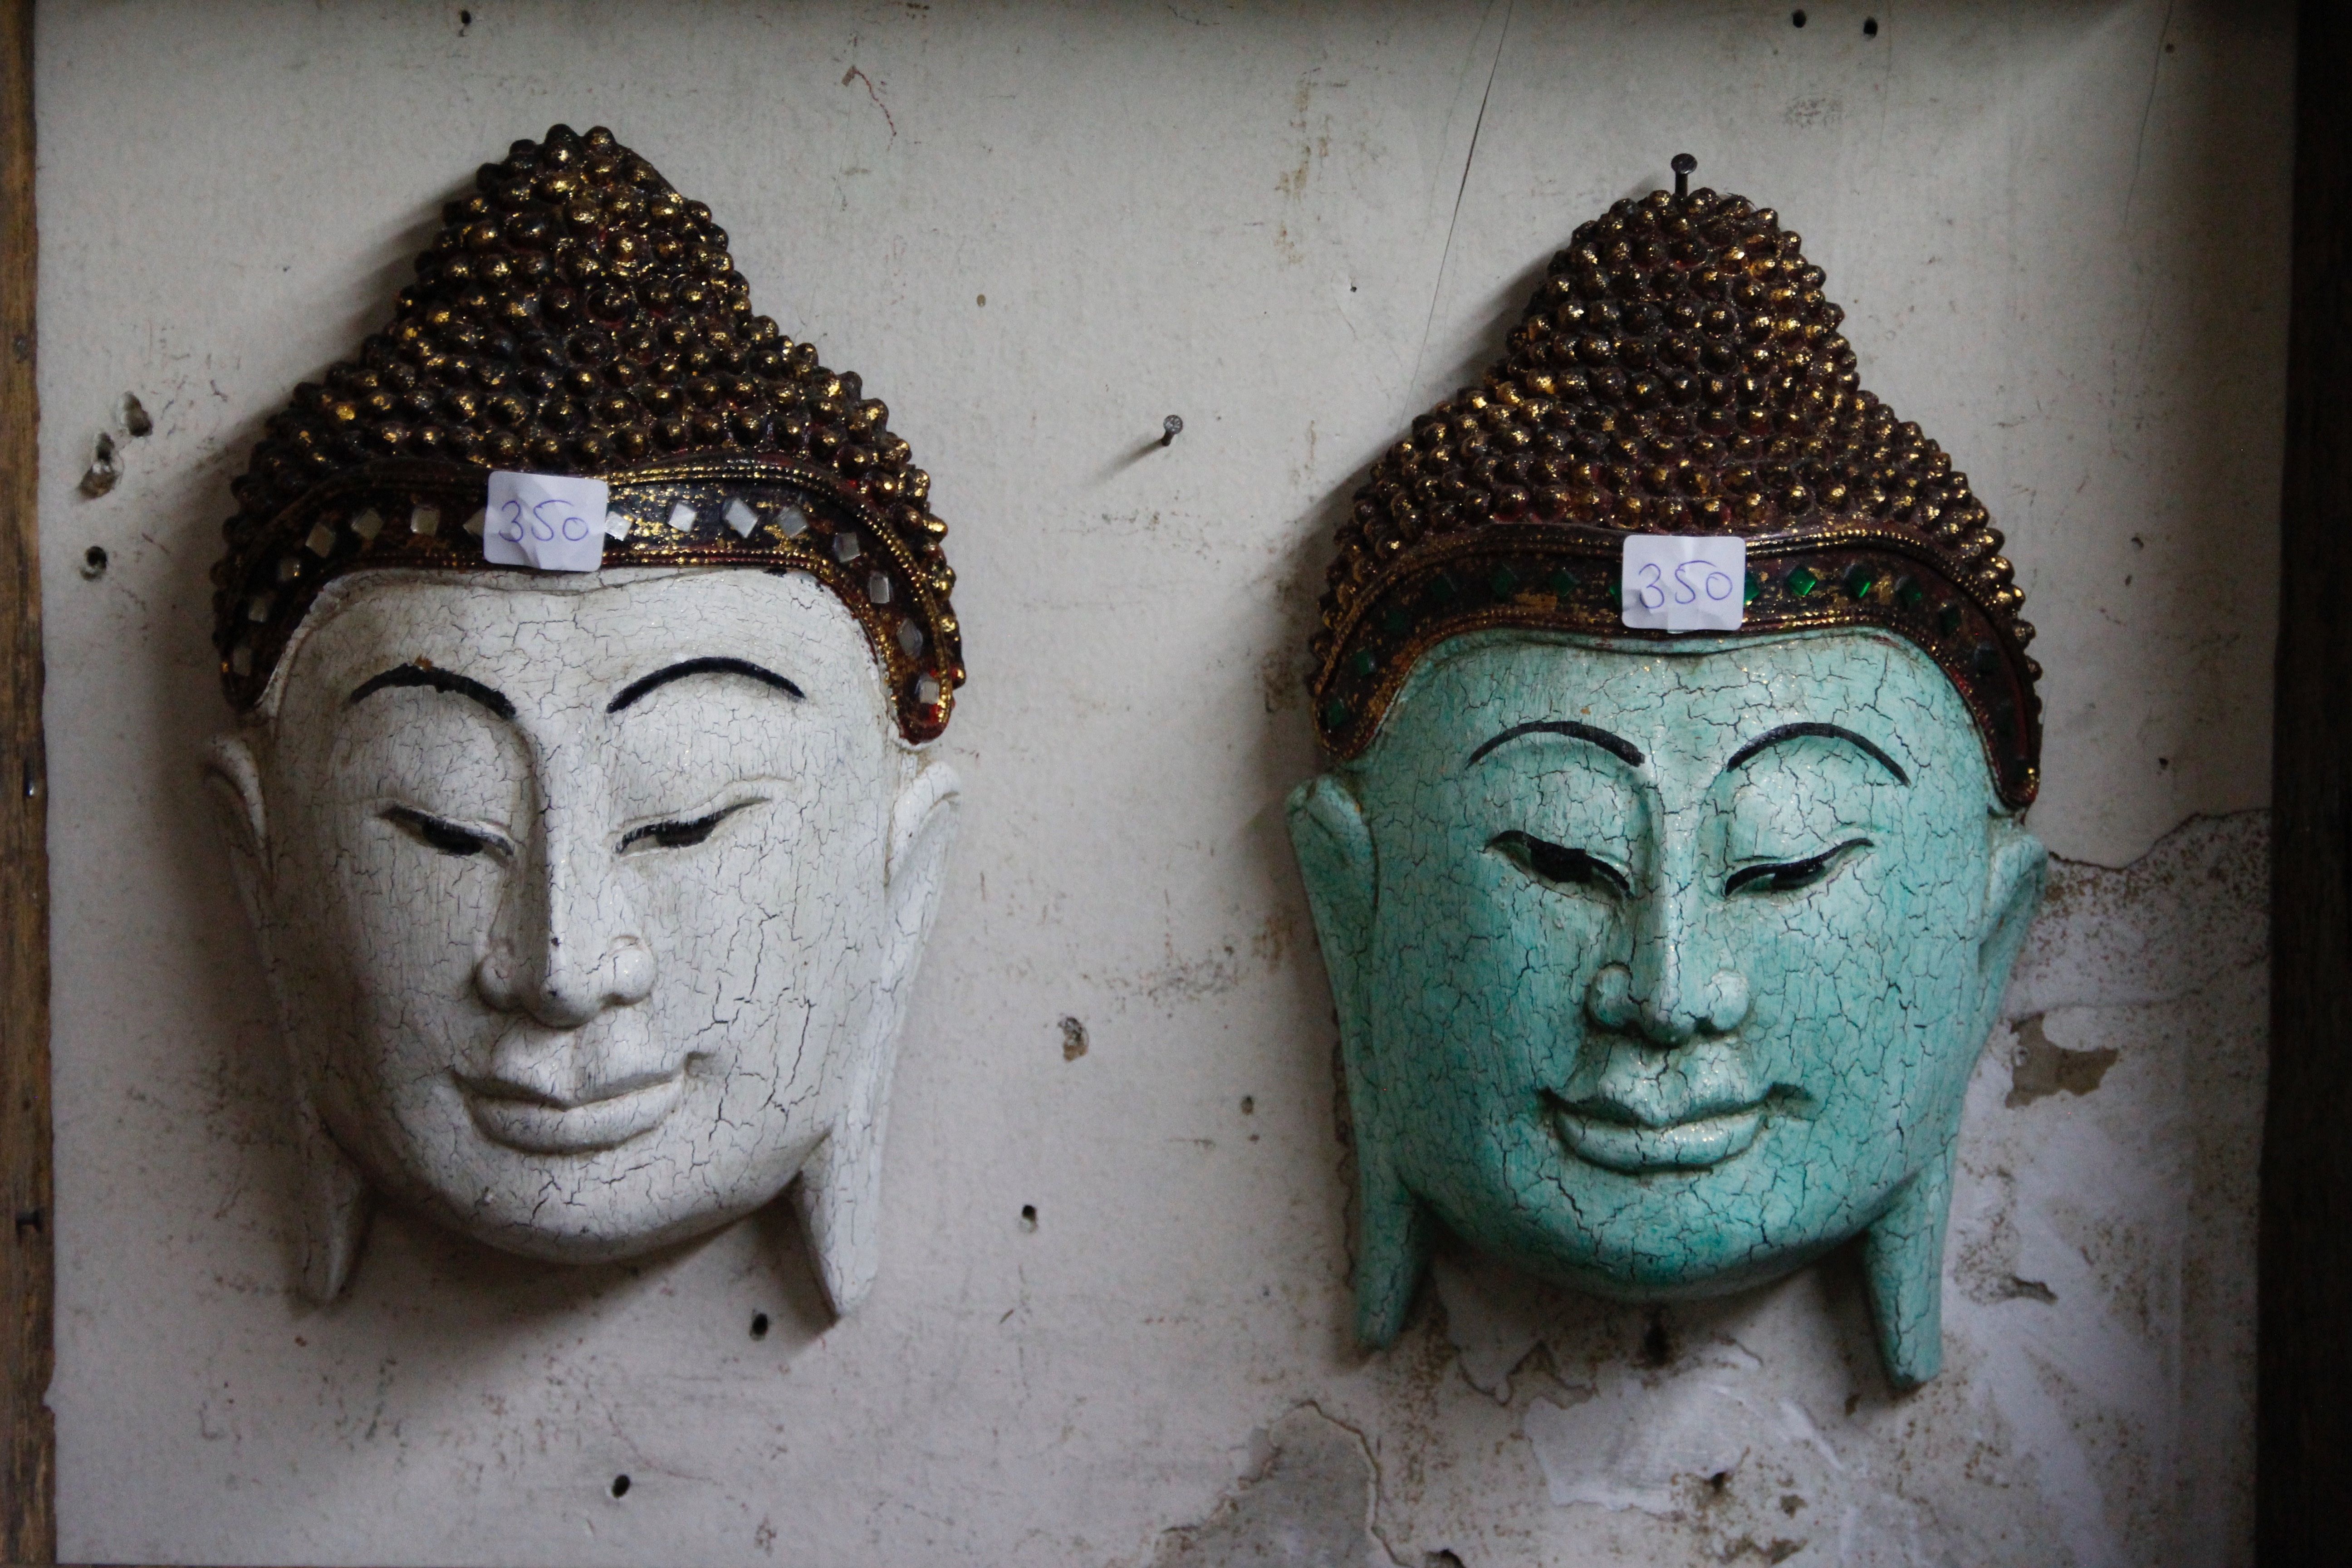
monument, statue, decoration, color, asia, face, sculpture, art, temple, head, buddha, history, carving, gautama buddha, ancient history